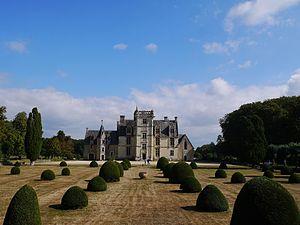
Le château et son parc en 2016.
Le château de Saint-Ouen est un édifice de style Louis XII, situé sur la commune de Chemazé dans le département de la Mayenne.